Landwehr (border)

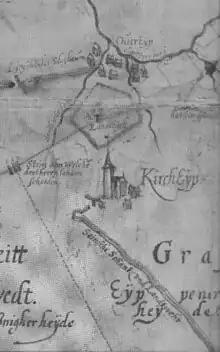
The "landwehrs" near Dreiherrenstein at Kircheib on a 1605 map

As a rule, mediaeval "landwehrs" consist of one or more impenetrable lines of hedging made of pleached hornbeam – (the "Gebück") - underplanted with thorny bushes such as blackthorn, hawthorn, dog rose, brambles or holly – (the "Gedörn").